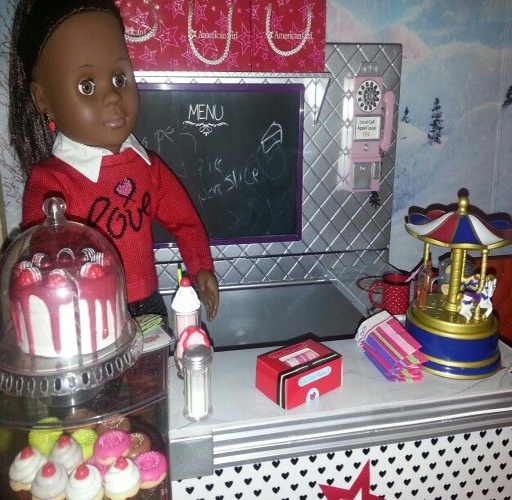
welcome in from the cold .